Mugu Lagoon

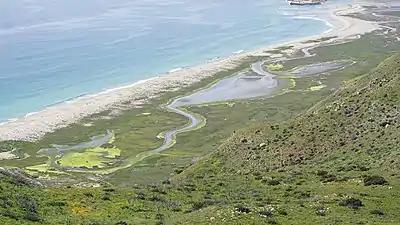

Mugu Lagoon (Chumash: "Muwu", meaning "Beach") is a salt marsh located within the Naval Base Ventura County at the foot of the Santa Monica Mountains in Ventura County, California. The lagoon extends for 4.3 miles parallel to a narrow barrier beach. The first European to come ashore here was Juan Rodríguez Cabrillo on October 10, 1542. Cabrillo was the first European to visit present-day California, and he named the lagoon "Mugu" after "Muwu", which is Chumash meaning "beach" or "seashore". When the Europeans first discovered the lagoon, it functioned as the capital village of the Chumash Indians settled around Point Mugu.